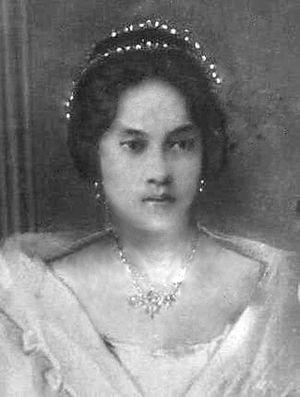
Mestizo ou mestiza est un terme utilisé historiquement en Espagne, en Amérique espagnole et aux Philippines, qui désignait à l’origine une personne d’origine européenne et amérindienne combinée, quel que soit son lieu de naissance.